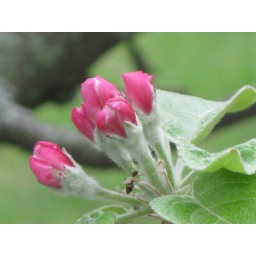
apple tree in bloom